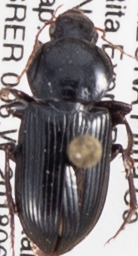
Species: Discoderus robustus
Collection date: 2018-06-20
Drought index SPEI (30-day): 1.242
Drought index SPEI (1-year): -1.45
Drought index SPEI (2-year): -0.728